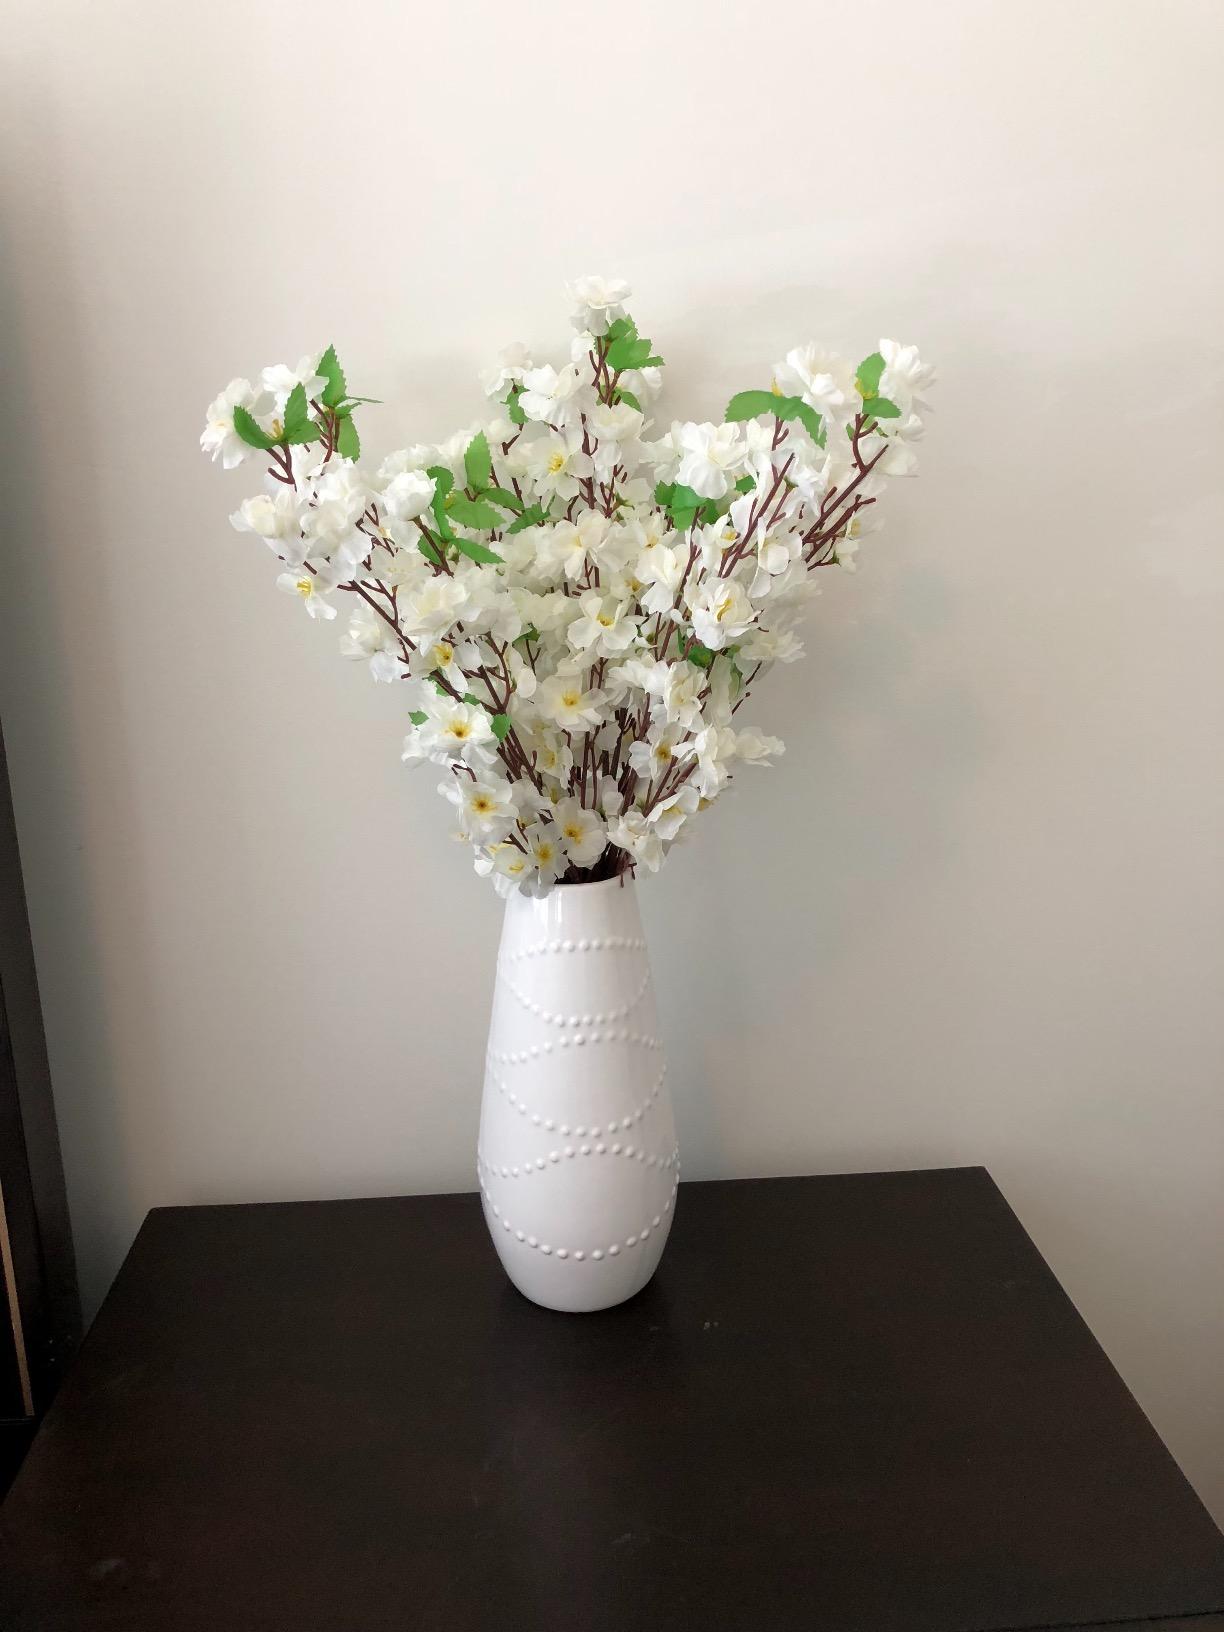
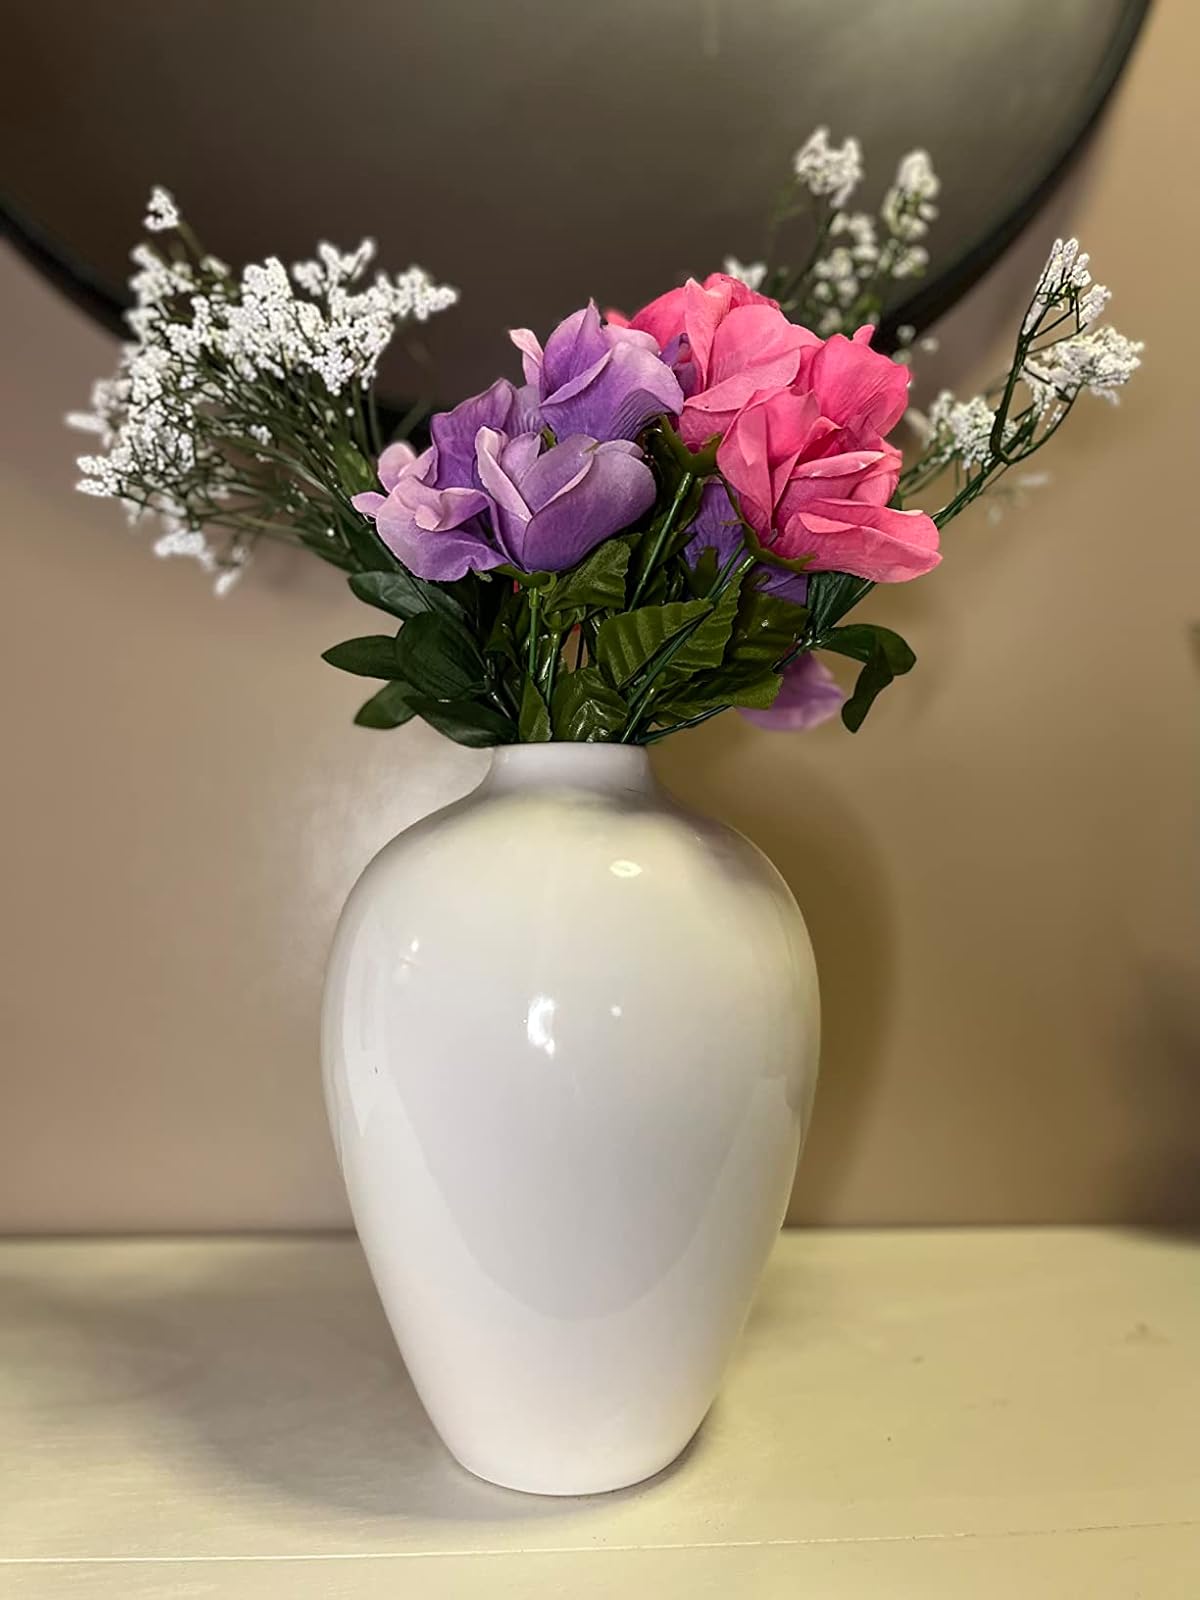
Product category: vase
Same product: no